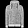
Label: Coat